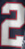
Number: 2